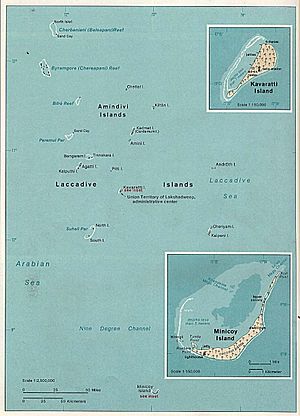
Lakshadweep
Kort over Lakshadweep øerne
Lakshadweep er det mindste unionsterritorium i Indien. Det består af 12 koralatoller, tre koralrev, og fem sandbanker. Arealet af øerne er 32 km². Øerne ligger i det Arabiske Hav 200 til 300 km ud for kysten ved Kerala. Elleve af øerne er beboede. Der er adskillige småøer som ikke er optalt.